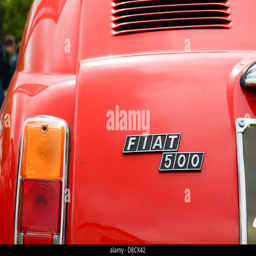
close - up of a classic car --